Church of St Thomas, Thurstonland

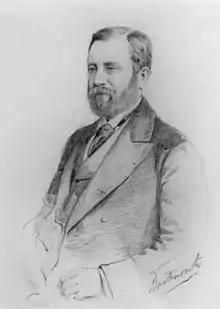
William Legge, 5th Earl of Dartmouth who laid the foundation stone

The audience sang a hymn, "This stone to Thee in faith we lay", while an inscribed silver trowel was presented to the Earl of Dartmouth. The earl spread the mortar for the cornerstone. This cornerstone contained a cavity, and inside was a bottle containing "various documents related to the laying of the stone." The hole was sealed with an inscribed brass plate, which said:Glory be to God, the Son and the Holy Ghost, the foundation of this church in Thurstonland in the parish of Kirkburton, to be dedicated to His service by the name of St Thomas, was laid by Wm. Walter, Earl of Dartmouth, on the 26th July, 1869. Richard Collins, vicar of Kirkburton; Robert Boyle Thompson, curate of Thurstonland; George W. Jenkinson, churchwarden of Thurston-land, James Mallinson and Wm Swindon Barber, architects.